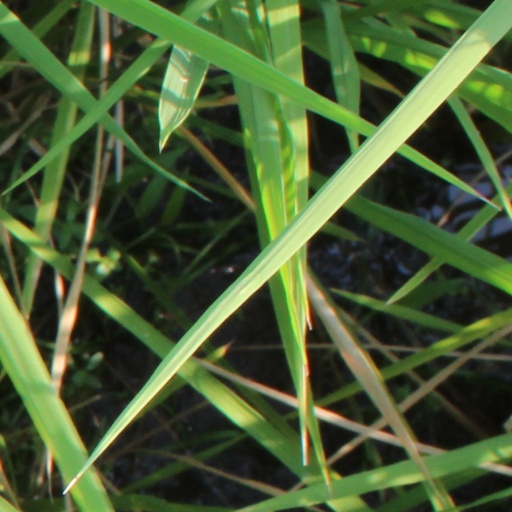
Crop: rice